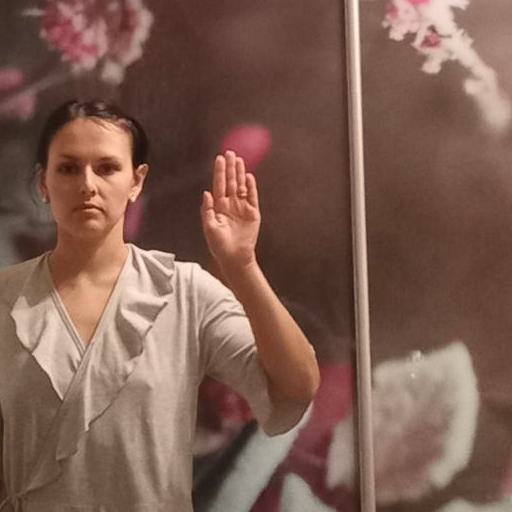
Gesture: stop